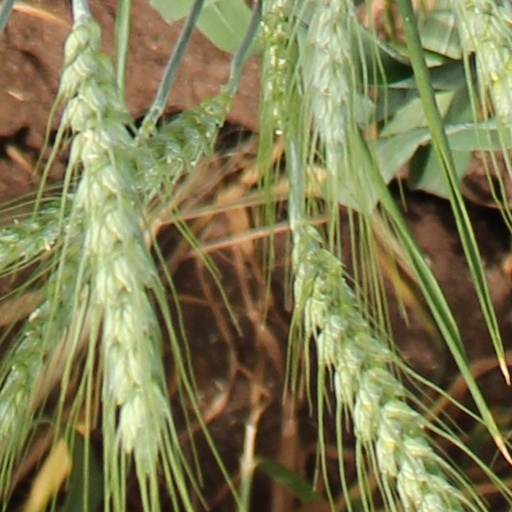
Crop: wheat